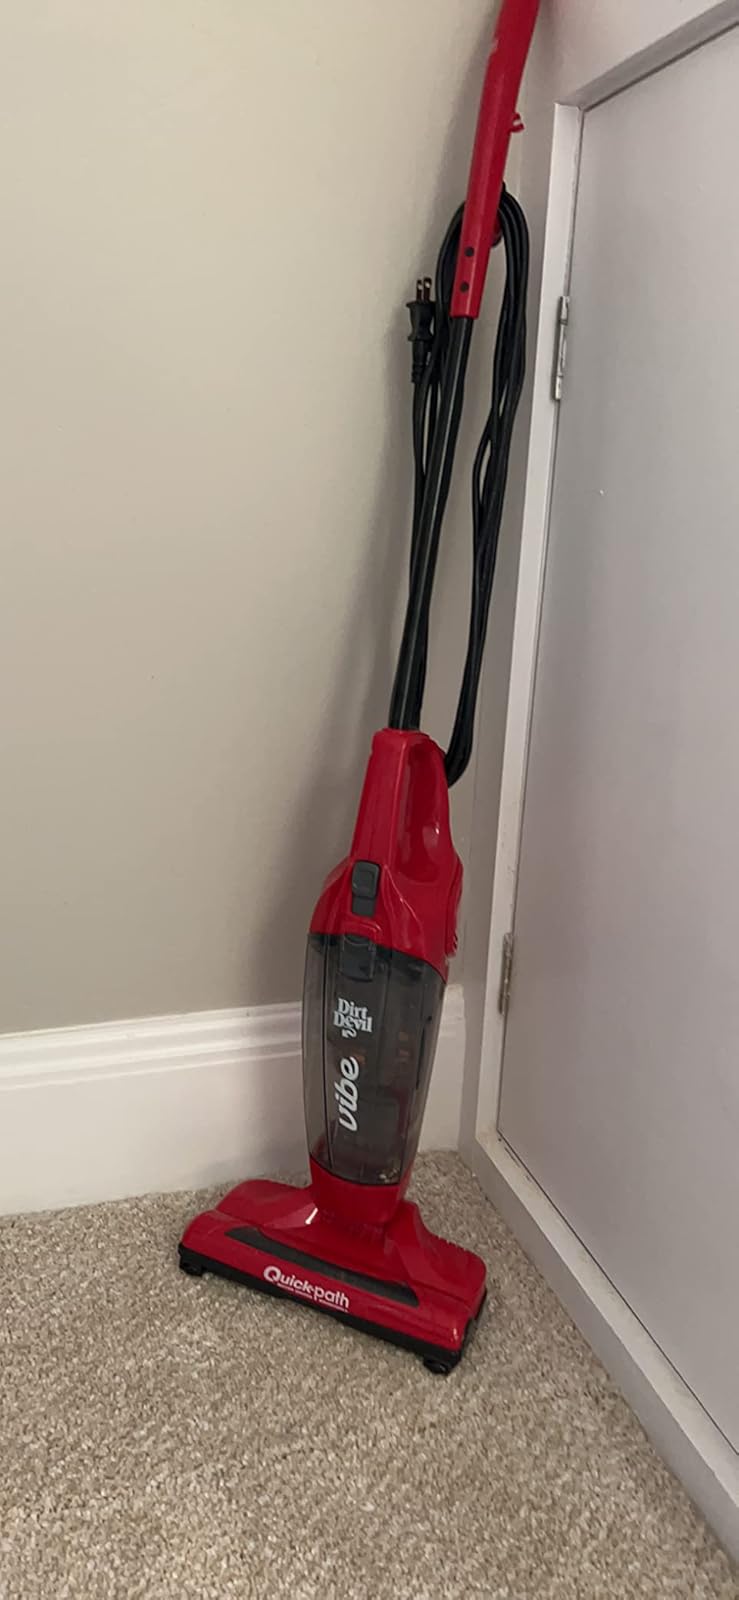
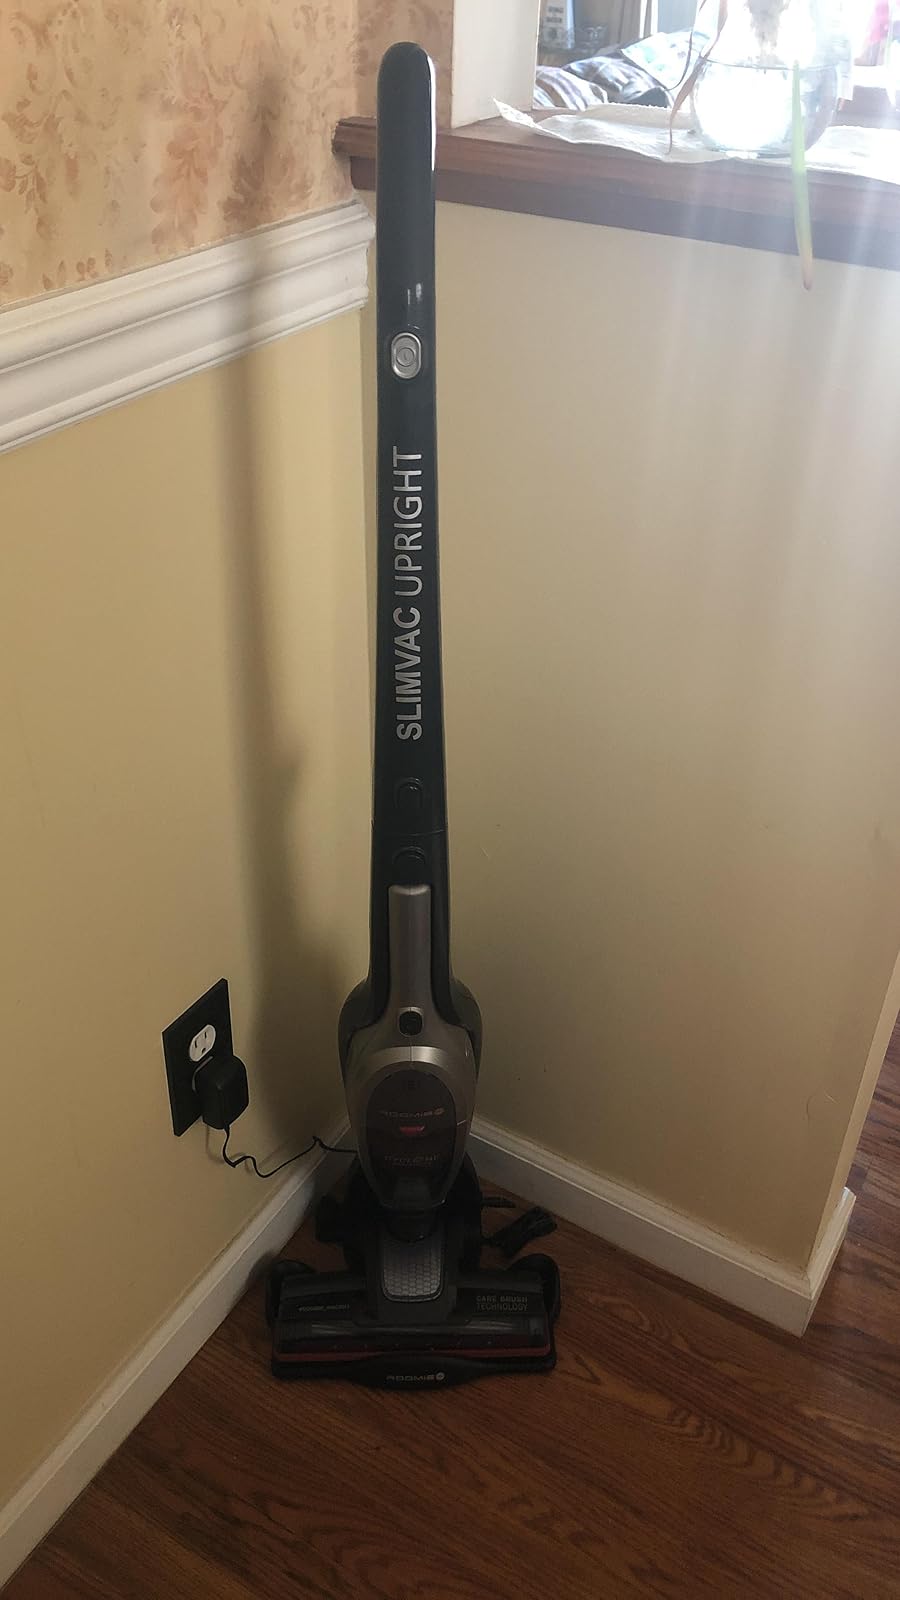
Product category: items_vacuum
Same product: no